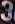
Number: 3